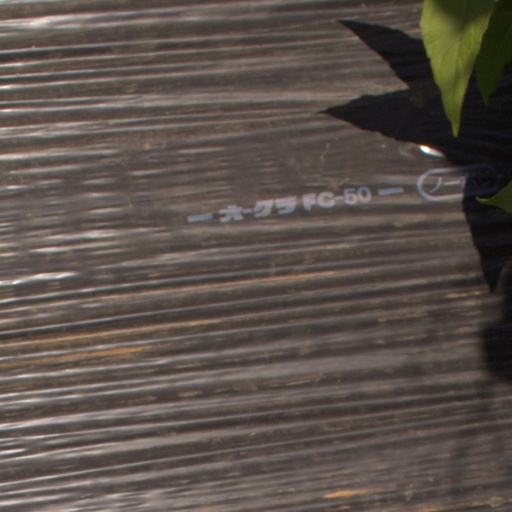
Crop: Jerusalem artichoke